Stein Ringen

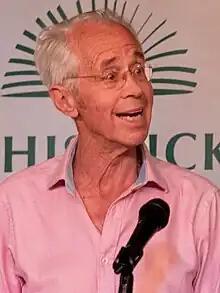
Ringen in 2023

Stein Ringen (born July 5, 1945) is a Norwegian sociologist and political scientist. He is Professor of Sociology and Social Policy at the Department of Social Policy and Intervention, University of Oxford, and a Fellow of Green Templeton College, Oxford (formerly Green College, Oxford).